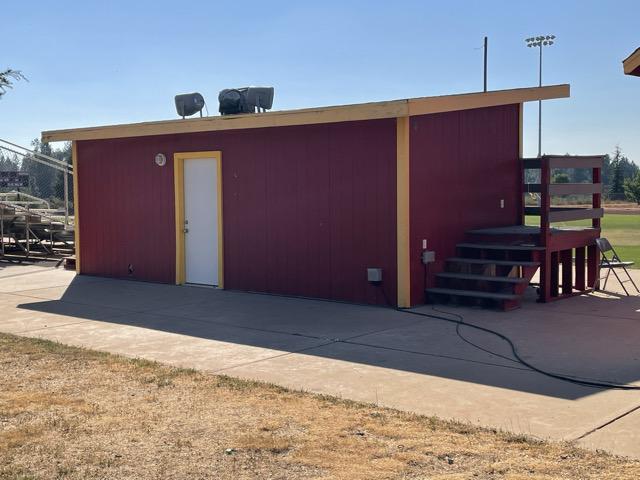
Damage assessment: no_damage